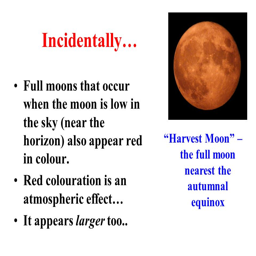
incidentally ... full moons that occur when the moon is low in the sky also appear red in colour .